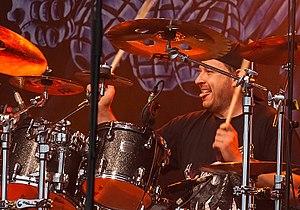
Despair est un groupe de thrash metal allemand.
Cet article est une liste de batteurs de heavy metal, classés par ordre alphabétique. La première colonne comporte le nom des batteurs tandis que la seconde liste leur pays d'origine.
Markus « Makka » Freiwald est un batteur et ingénieur du son allemand.